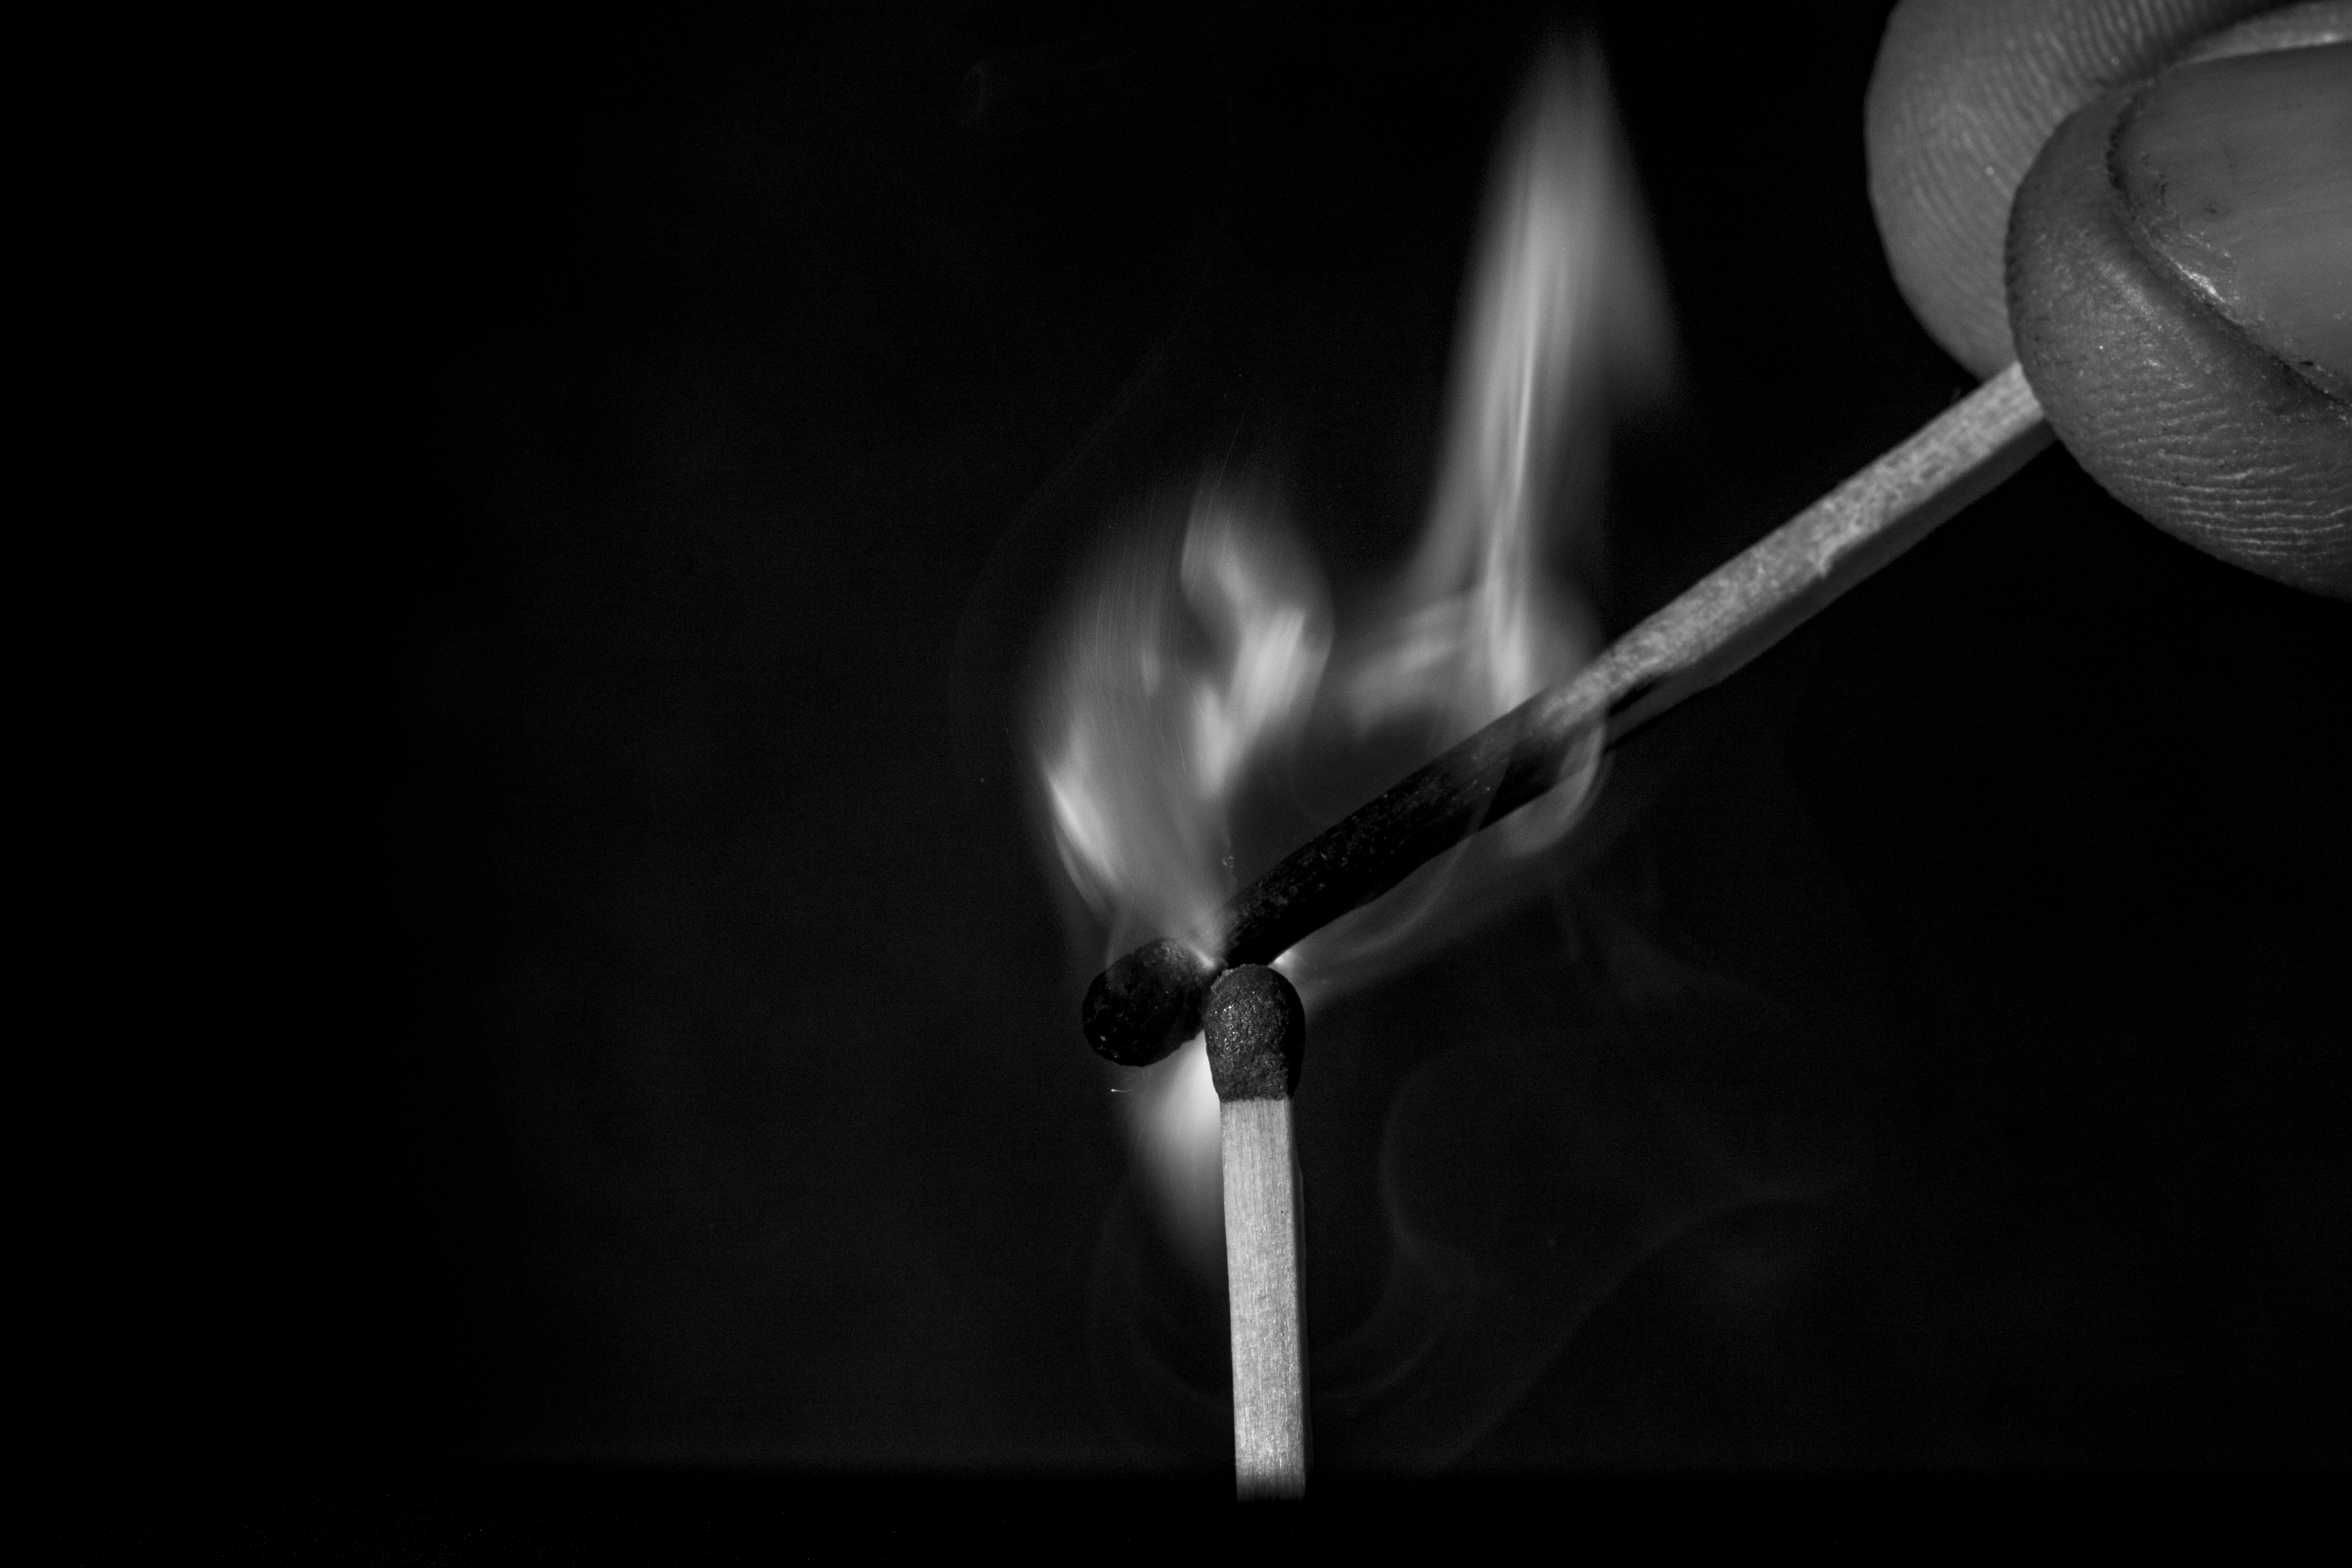
hand, light, black and white, photography, smoke, darkness, black, monochrome, uk, peterborough, monochrome photography